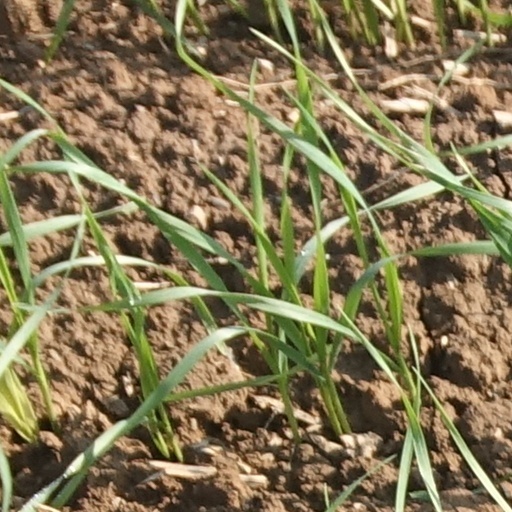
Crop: wheat